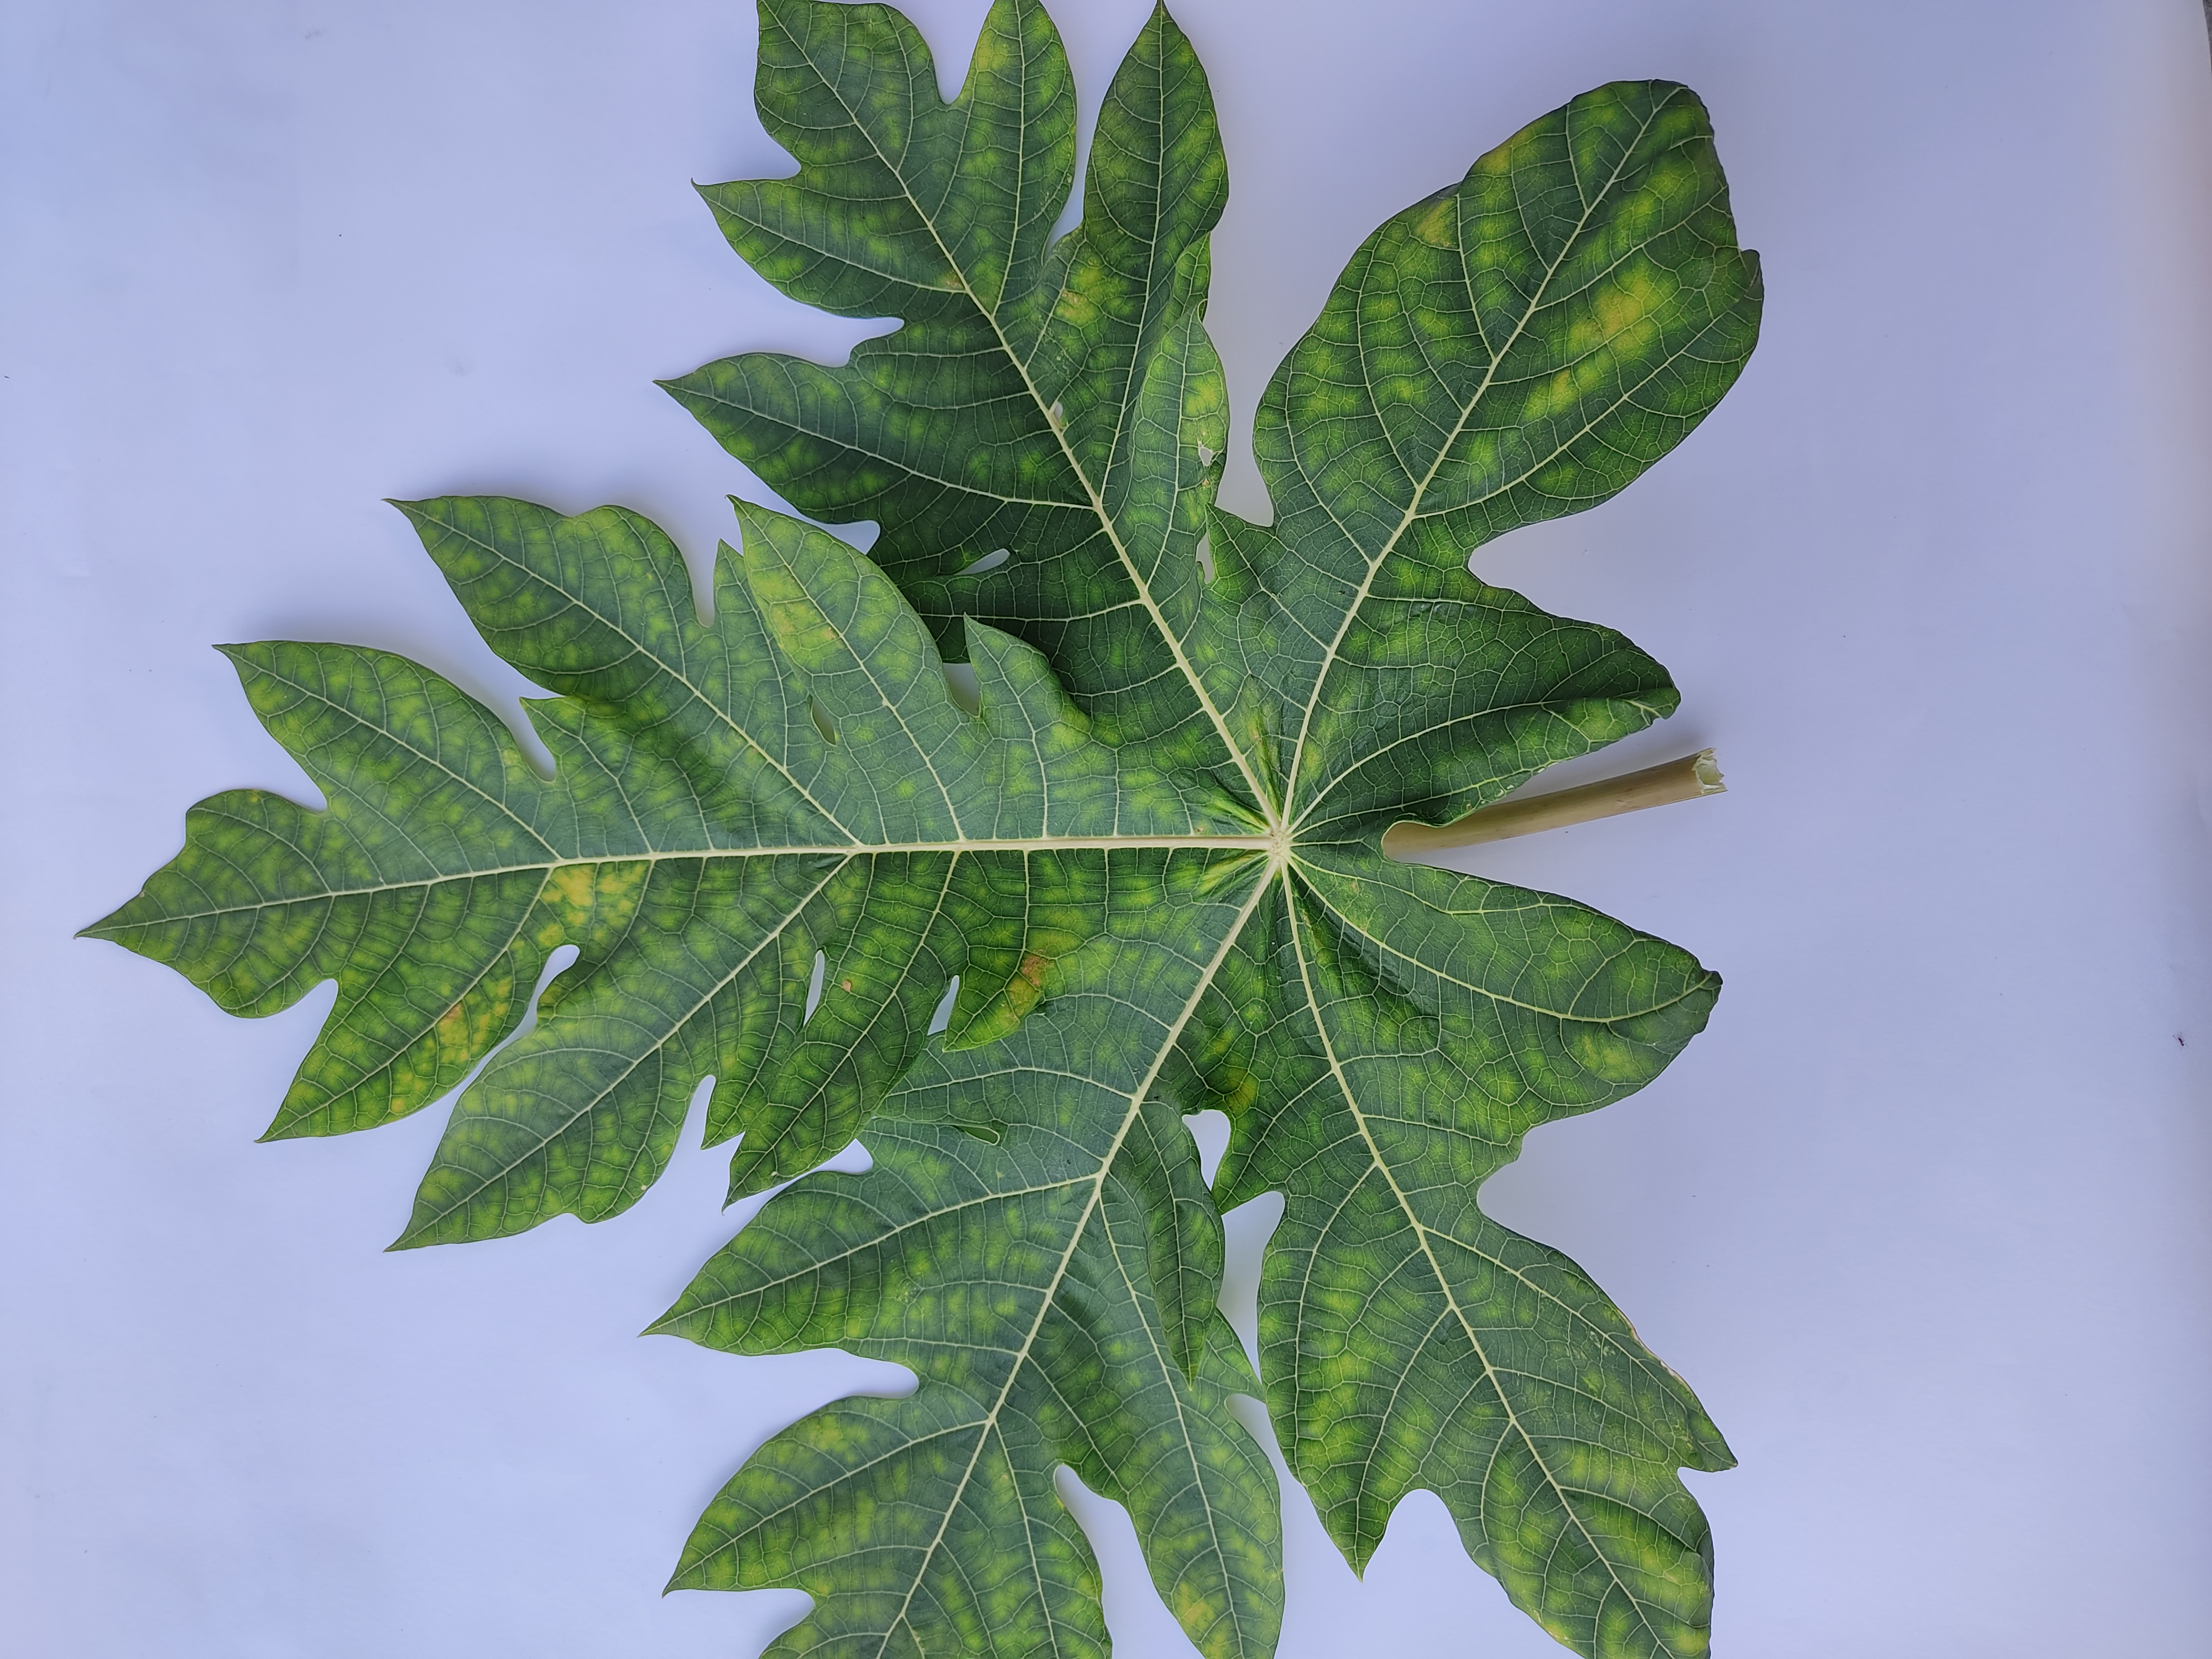
Label: Ring Spot